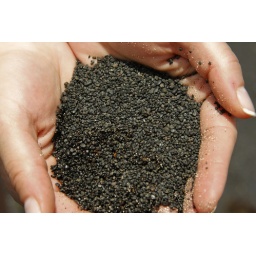
From an amazing black sand beach in Maui.